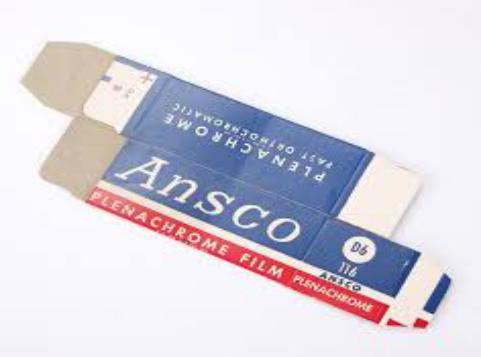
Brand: Ansco
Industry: Electronic